Corporate haven

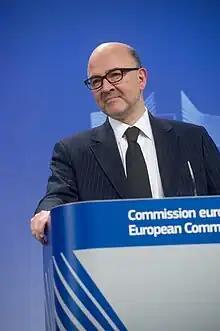
Pierre Moscovici EU Commissioner for Taxes, whose Digital Services Tax aims to force a minimum level of EU taxation on technology multinationals operating in the EU-28.

Of the major Sink OFCs, they span a range between traditional tax havens (with very limited tax treaty networks) and near-corporate tax havens: